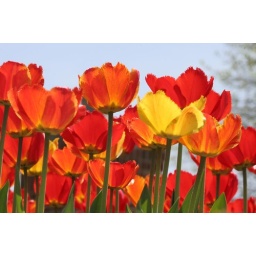
Tulips growing in the neighborhood. That structure behind the flowers is a distraction but I liked the yellow flower.